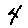
Label: 4